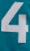
Number: 4